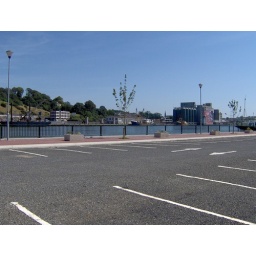
Waterford bus station. Well, more specifically, the drop of water near the bus station.